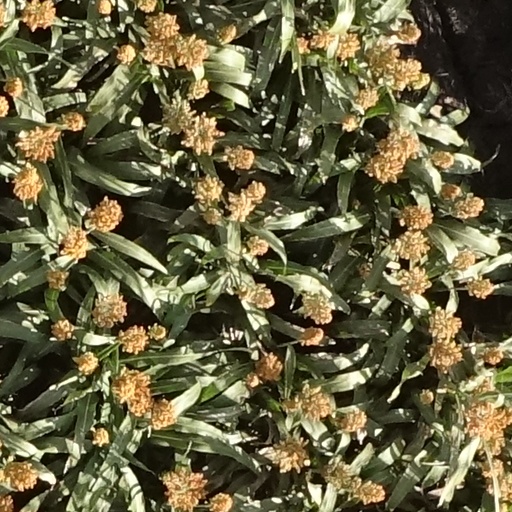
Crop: sorghum